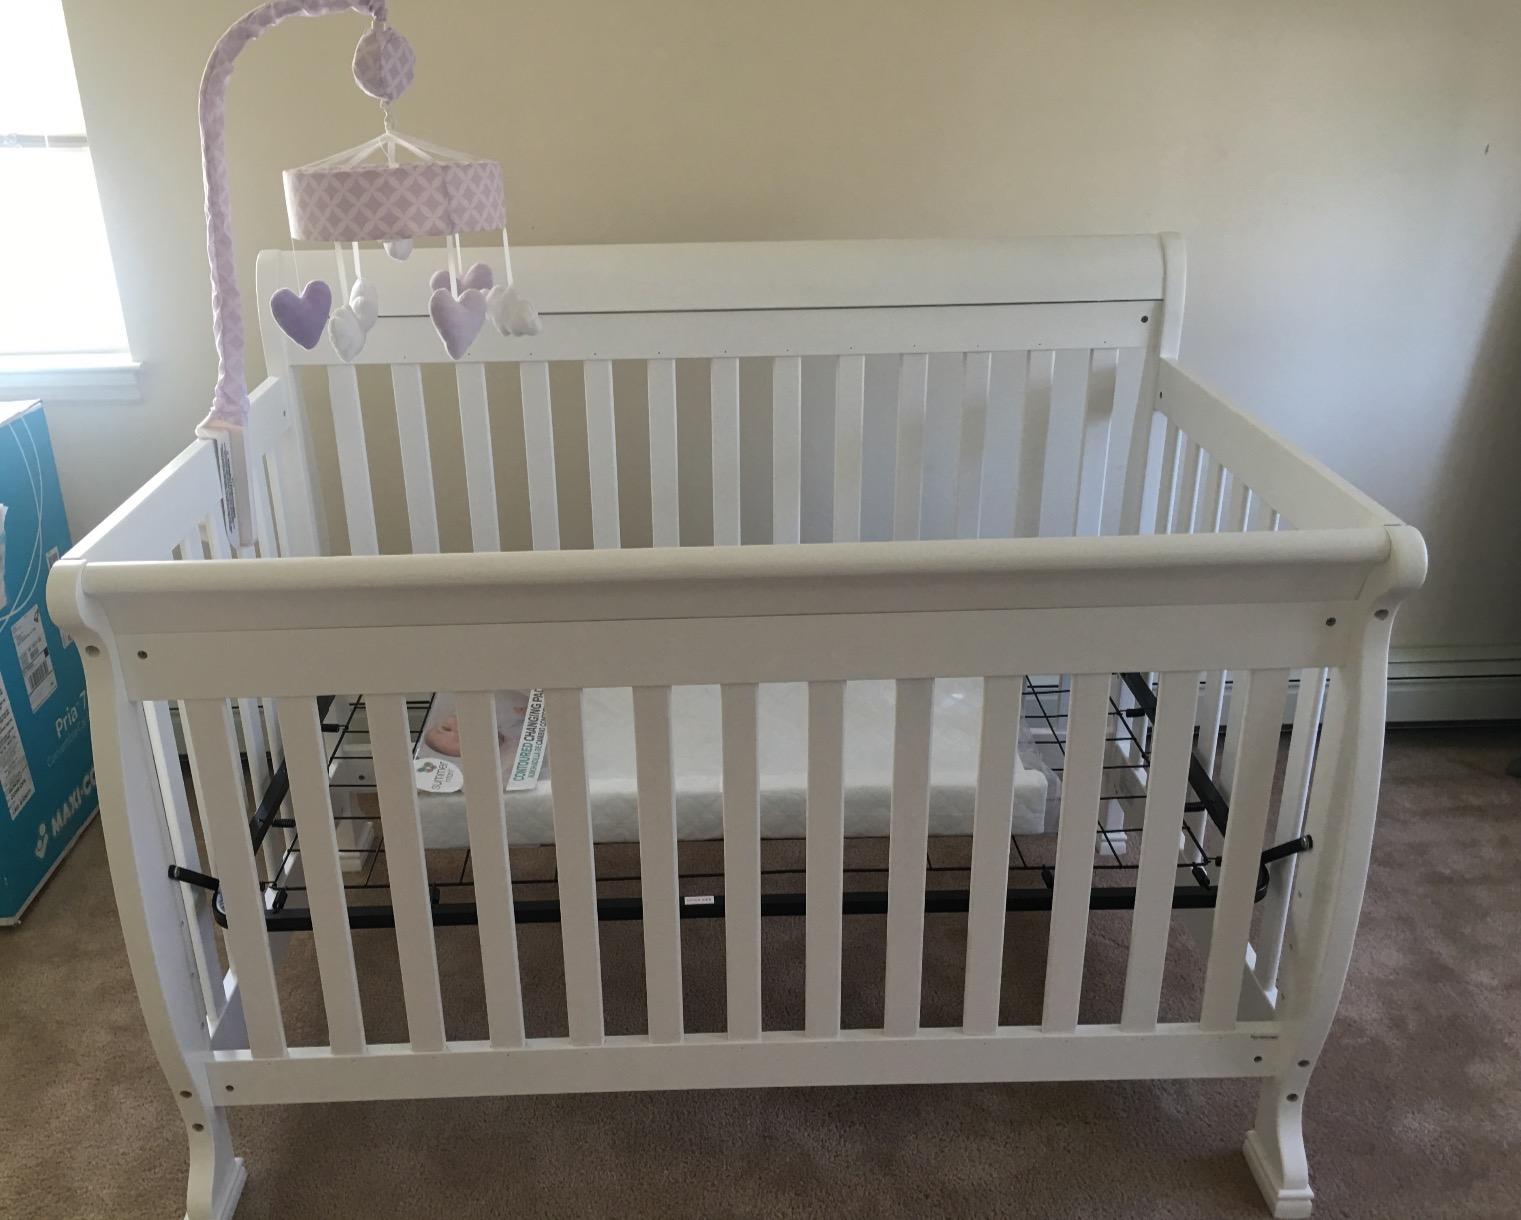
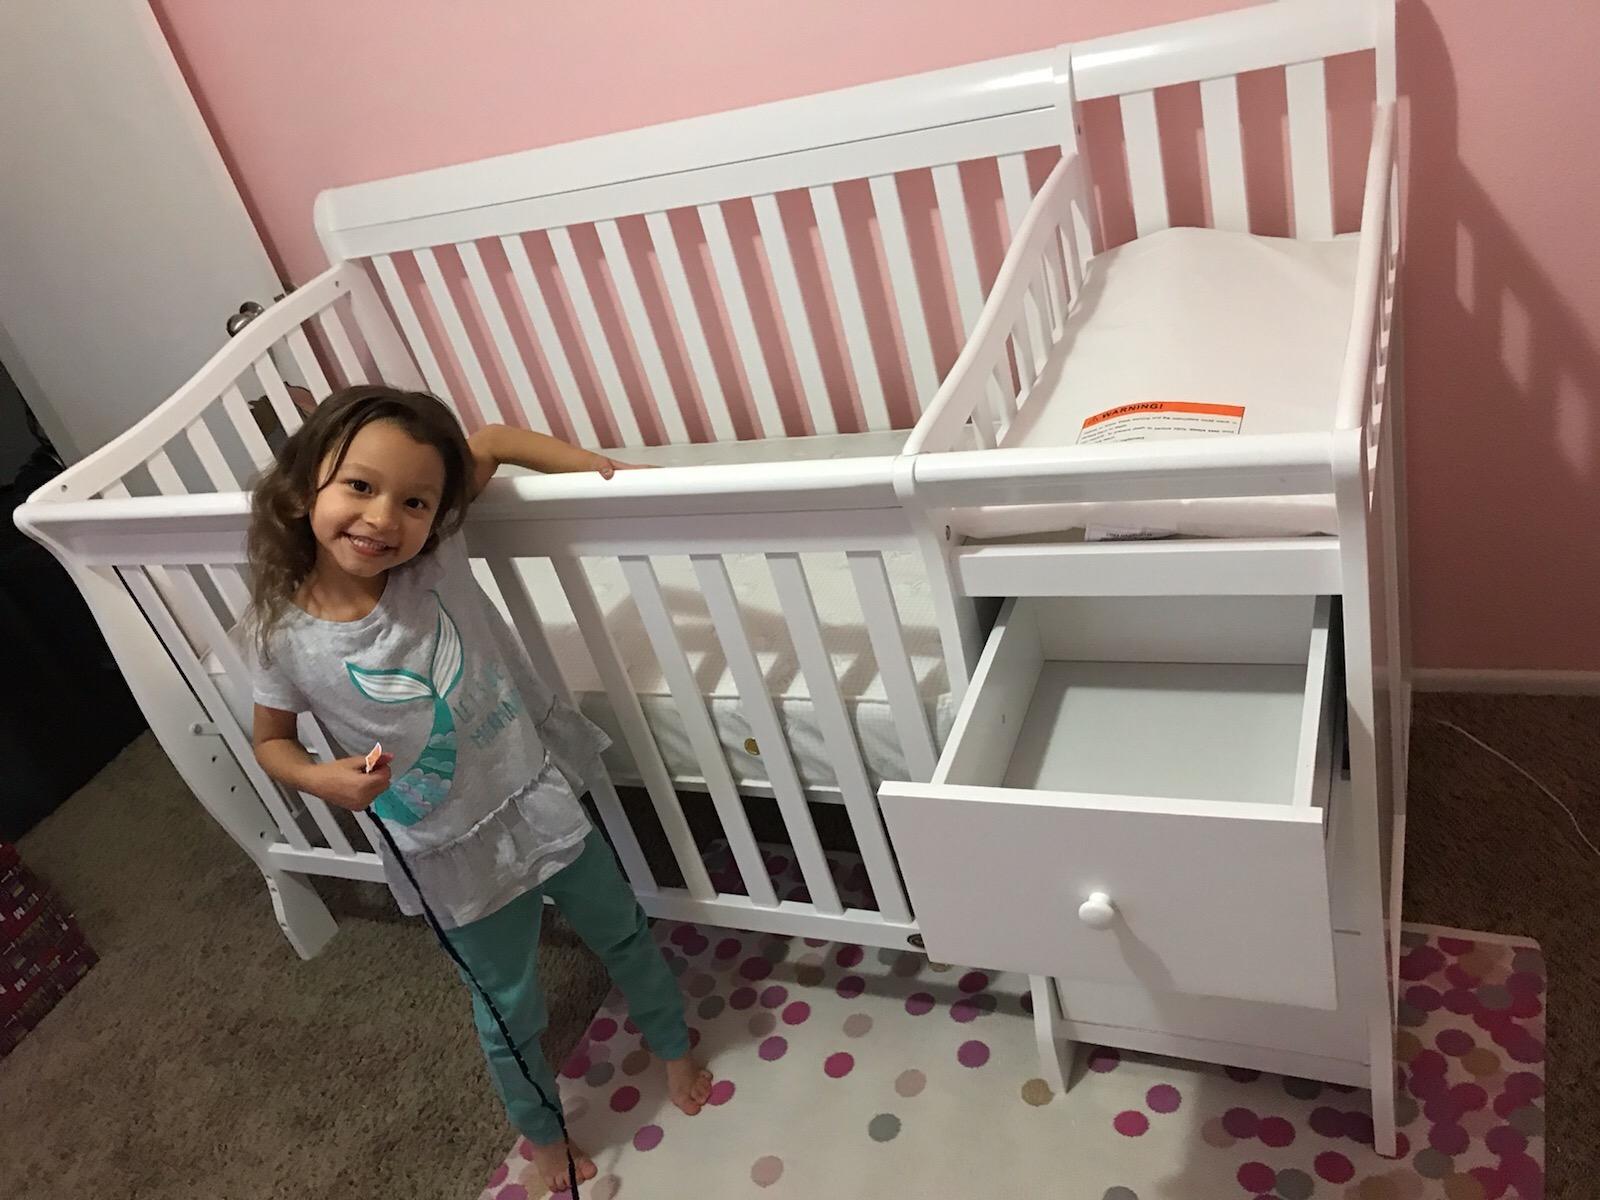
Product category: products_crib
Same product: no